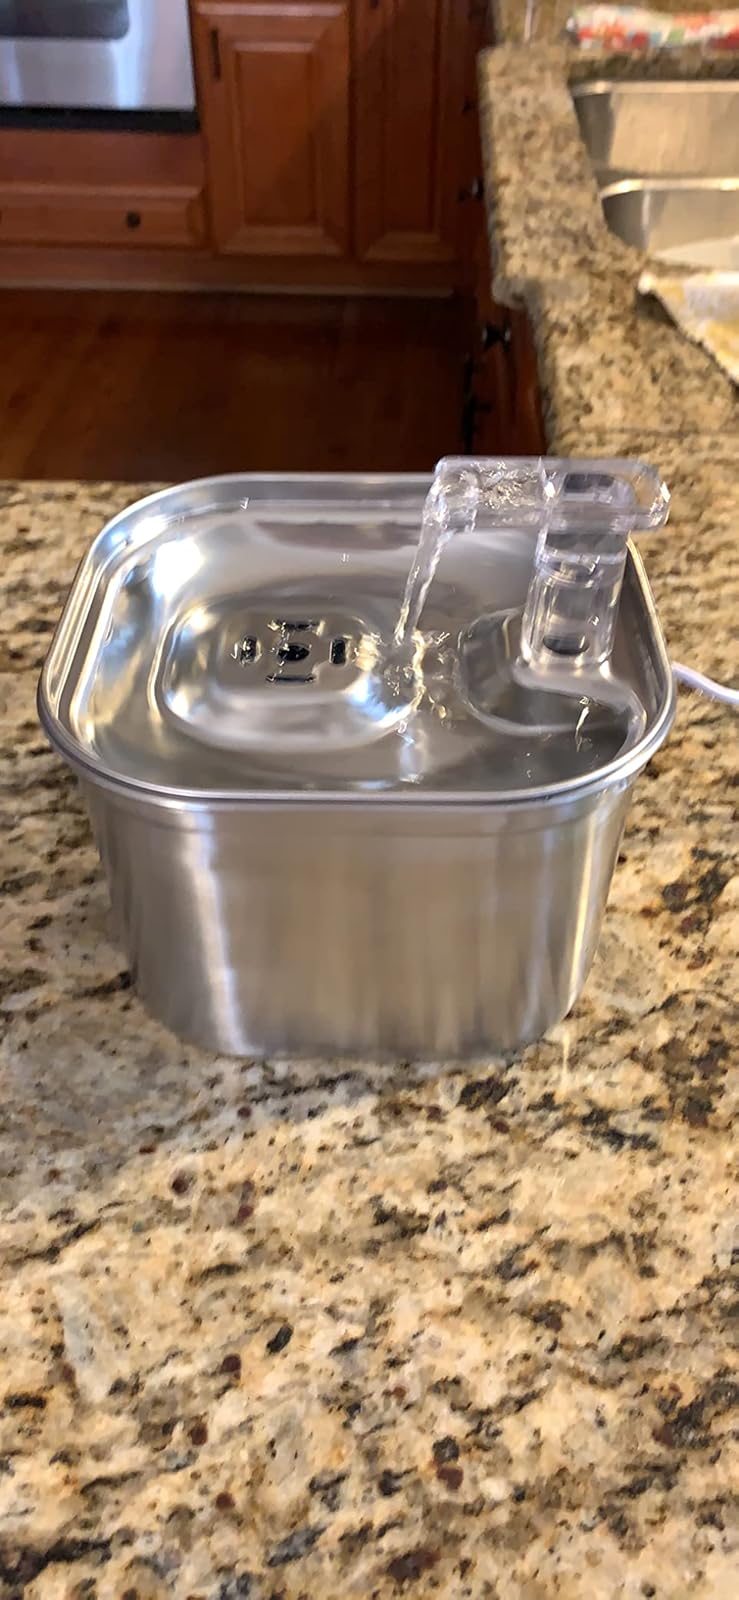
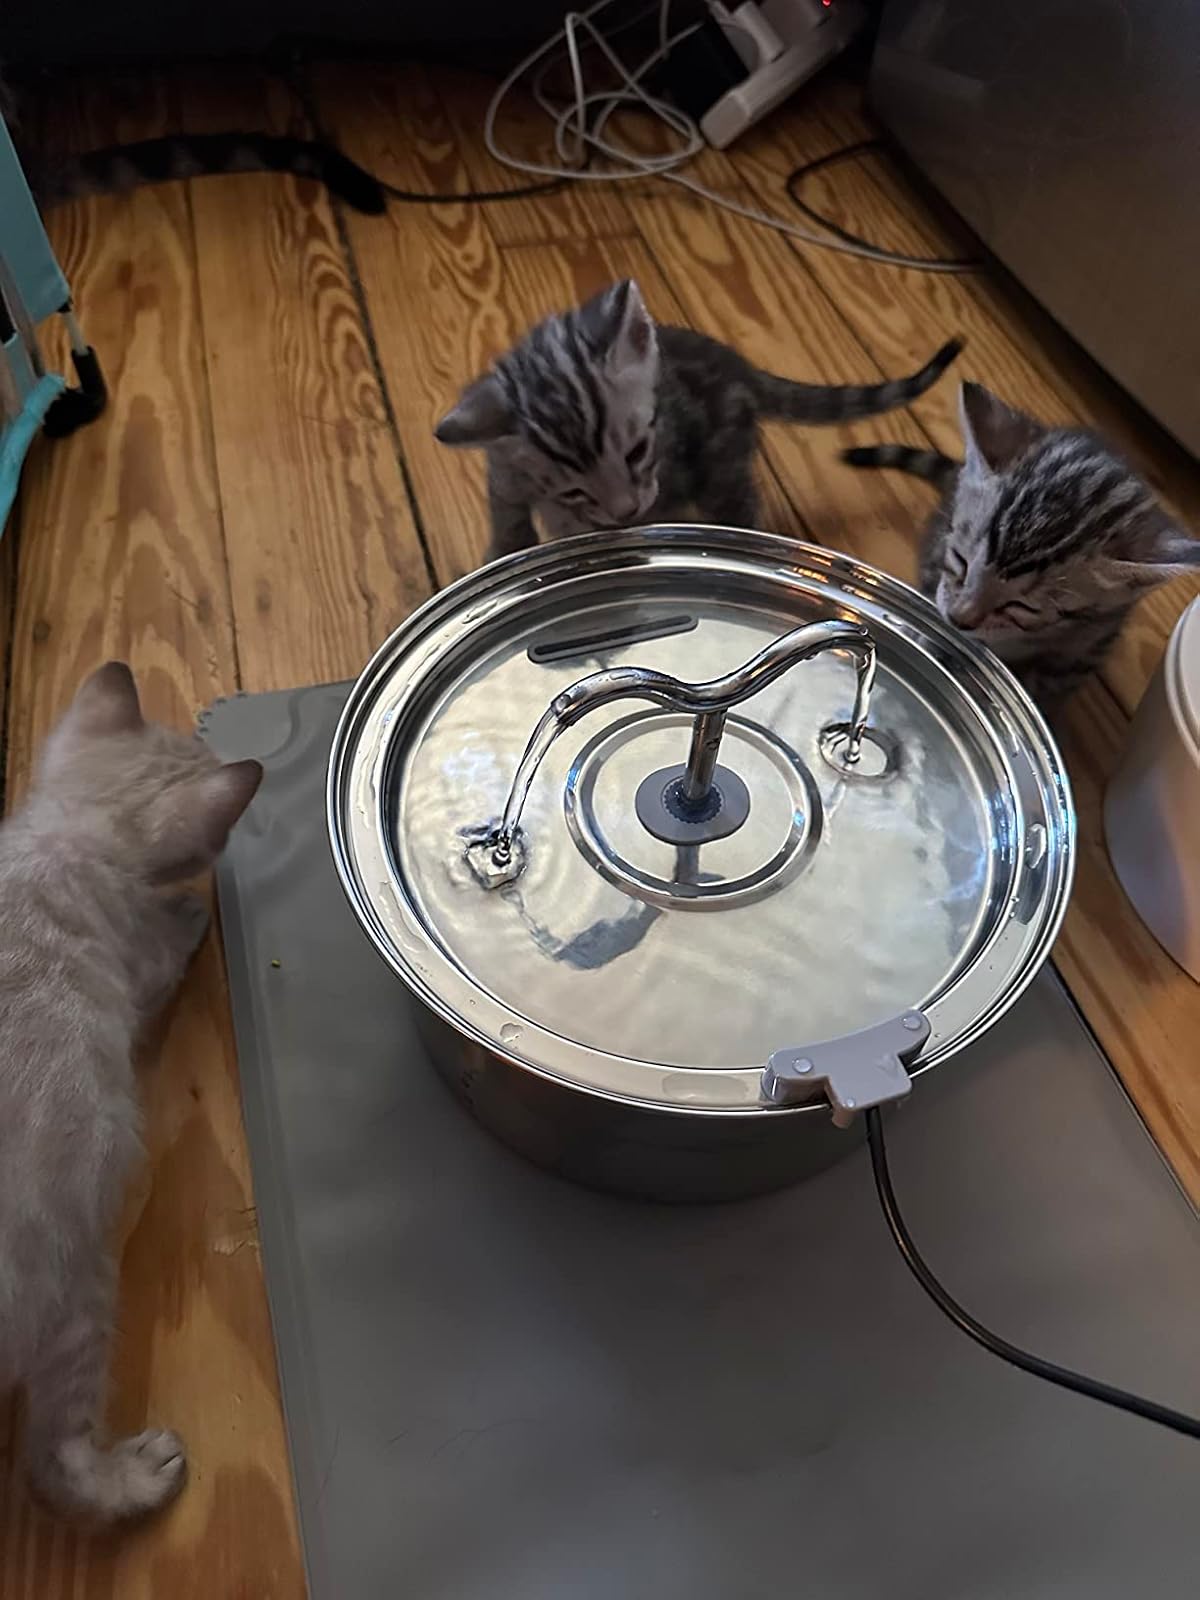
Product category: items_bowl
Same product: no